Balthus Through the Looking Glass

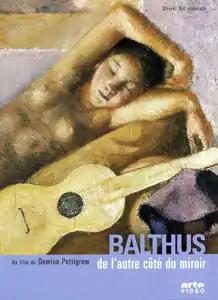

Balthus Through the Looking-Glass is a 1996 French documentary film directed by Damian Pettigrew on the French painter Balthus.